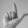
ASL letter: L